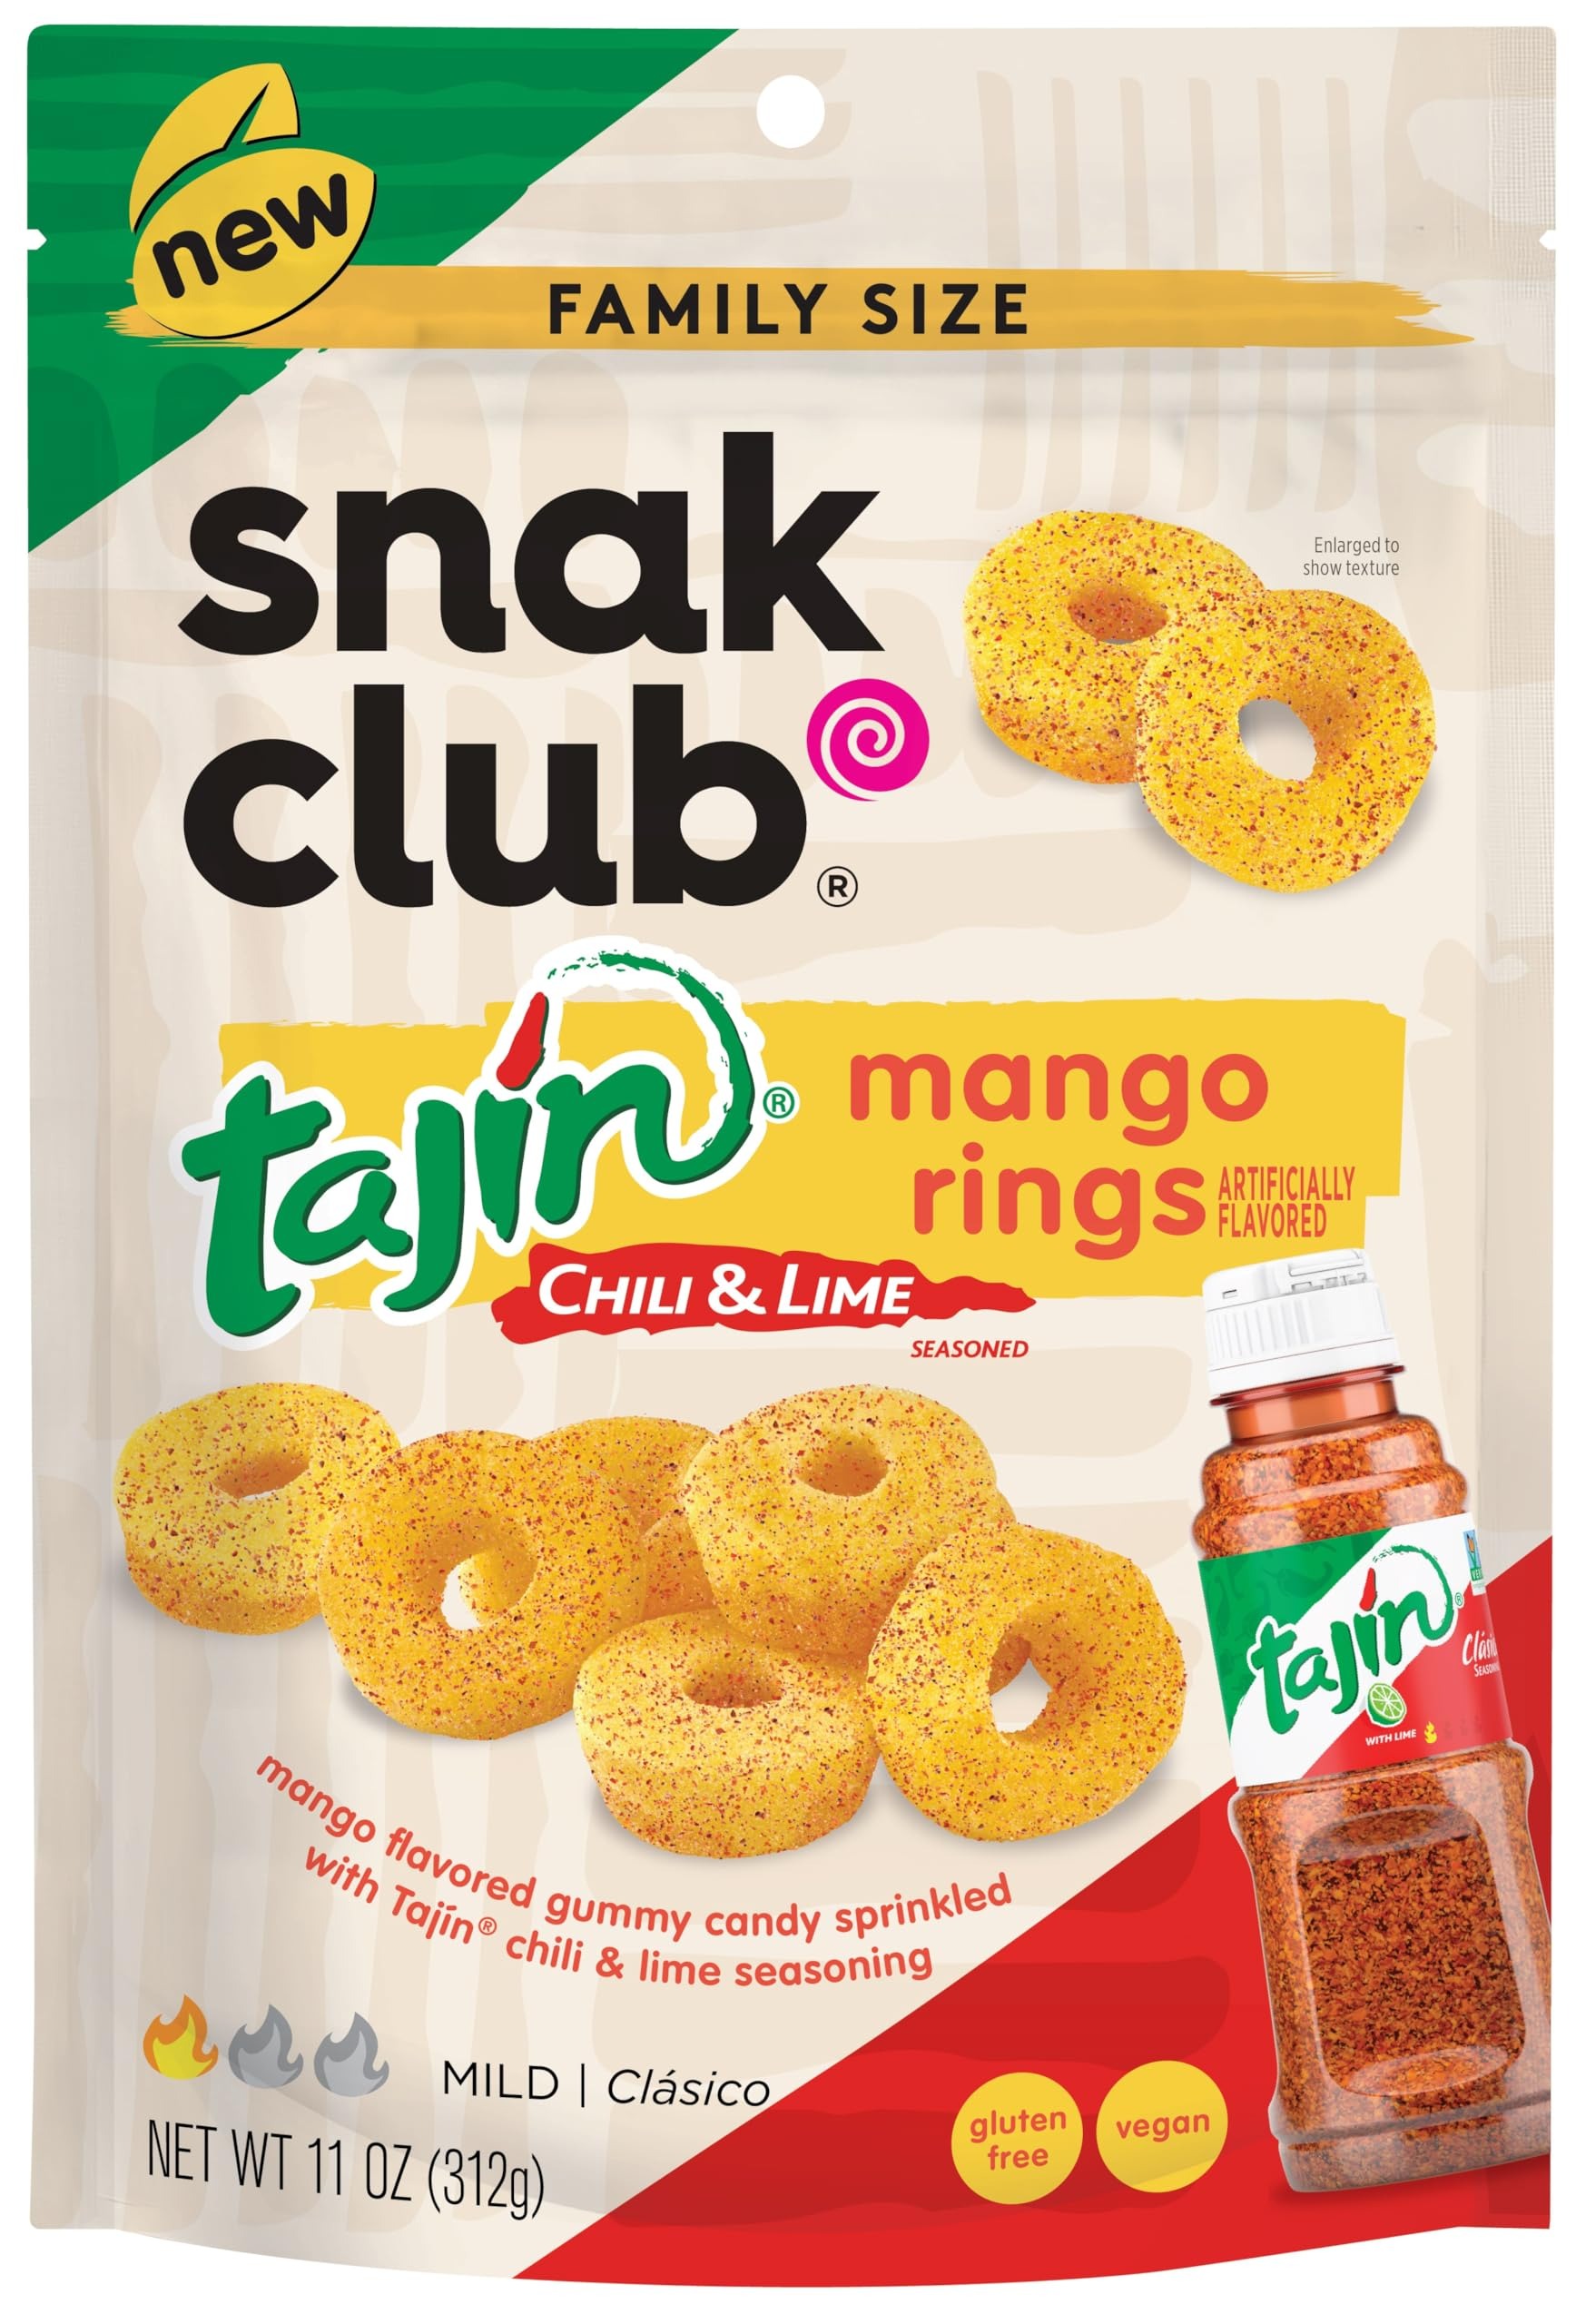
Item Name: Snak Club Tajin Mango Rings, Chili & Lime Sweet Spicy Gummy Snacks, Mild in Heat Bold in Flavor, Gluten-Free Snack, 11oz Resealable Bag (Pack of 6)
Bullet Point 1: Sweet and Spicy Tajin Mango Rings: These mango gummies are seasoned with Tajin Clásico seasoning, a mixture of chili peppers, sea salt and lime - sure to delight your sweet and spicy cravings. Mild in heat but bold in flavor!
Bullet Point 2: Freshness Sealed: Dairy free snacks, created in California and seasoned with Tajin Clásico to add the perfect zing to your favorite sweet snacks. These mild spicy snacks come in a resealable bag to maintain freshness and prevent spillage for easy snacks on the go.
Bullet Point 3: Full of Flavor: These mango rings are low in fat, gluten free & vegan snacks that make a satisfying sweet treat in your lunch snacks, party snacks or snacks for college students. Spicy and fruity gummy candy for your sweet tooth!
Bullet Point 4: Snacks for Every Occasion: With package sizes that range from 2oz Grab ‘n Run snack bags to 11oz Party Size bags, Snak Club variety of snacks are perfect as travel snacks, for a party, a hiking trip or school snacks for kids.
Bullet Point 5: Snak Club Snack Assortment: From raw, roasted and seasoned nuts to trail mixes packed with protein, antioxidants and chocolate, we've got the perfect snacks for you. Snak Club has been expertly crafting snacks in the USA since 1984.
Value: 66.0
Unit: Ounce

Price: 31.745